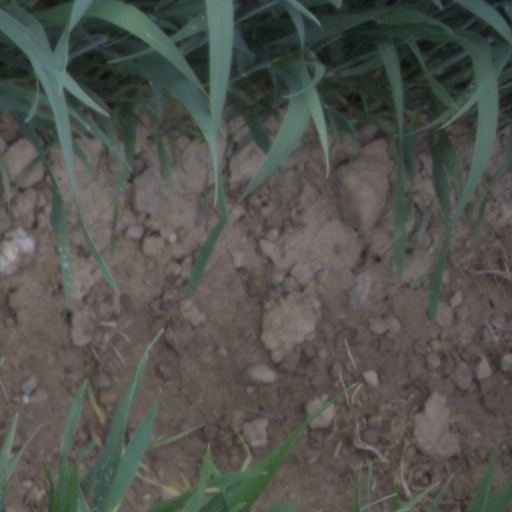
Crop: wheat